First United Methodist Church of Drumright

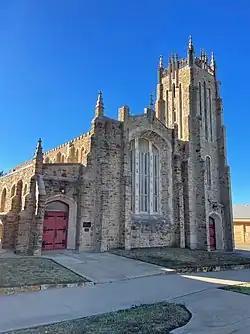

The First United Methodist Church of Drumright is a historic Methodist church in Drumright, Oklahoma. It was built in 1927 and added to the National Register of Historic Places in 1982.